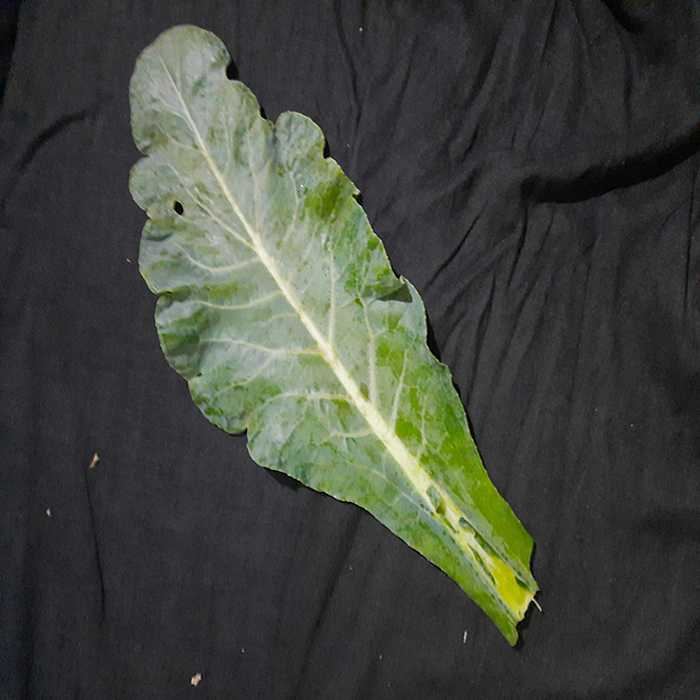
Plant: Cauliflower
Label: Fresh leaf